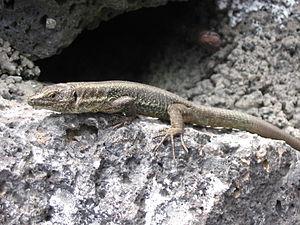
Teira dugesii est une espèce de sauriens de la famille des Lacertidae.